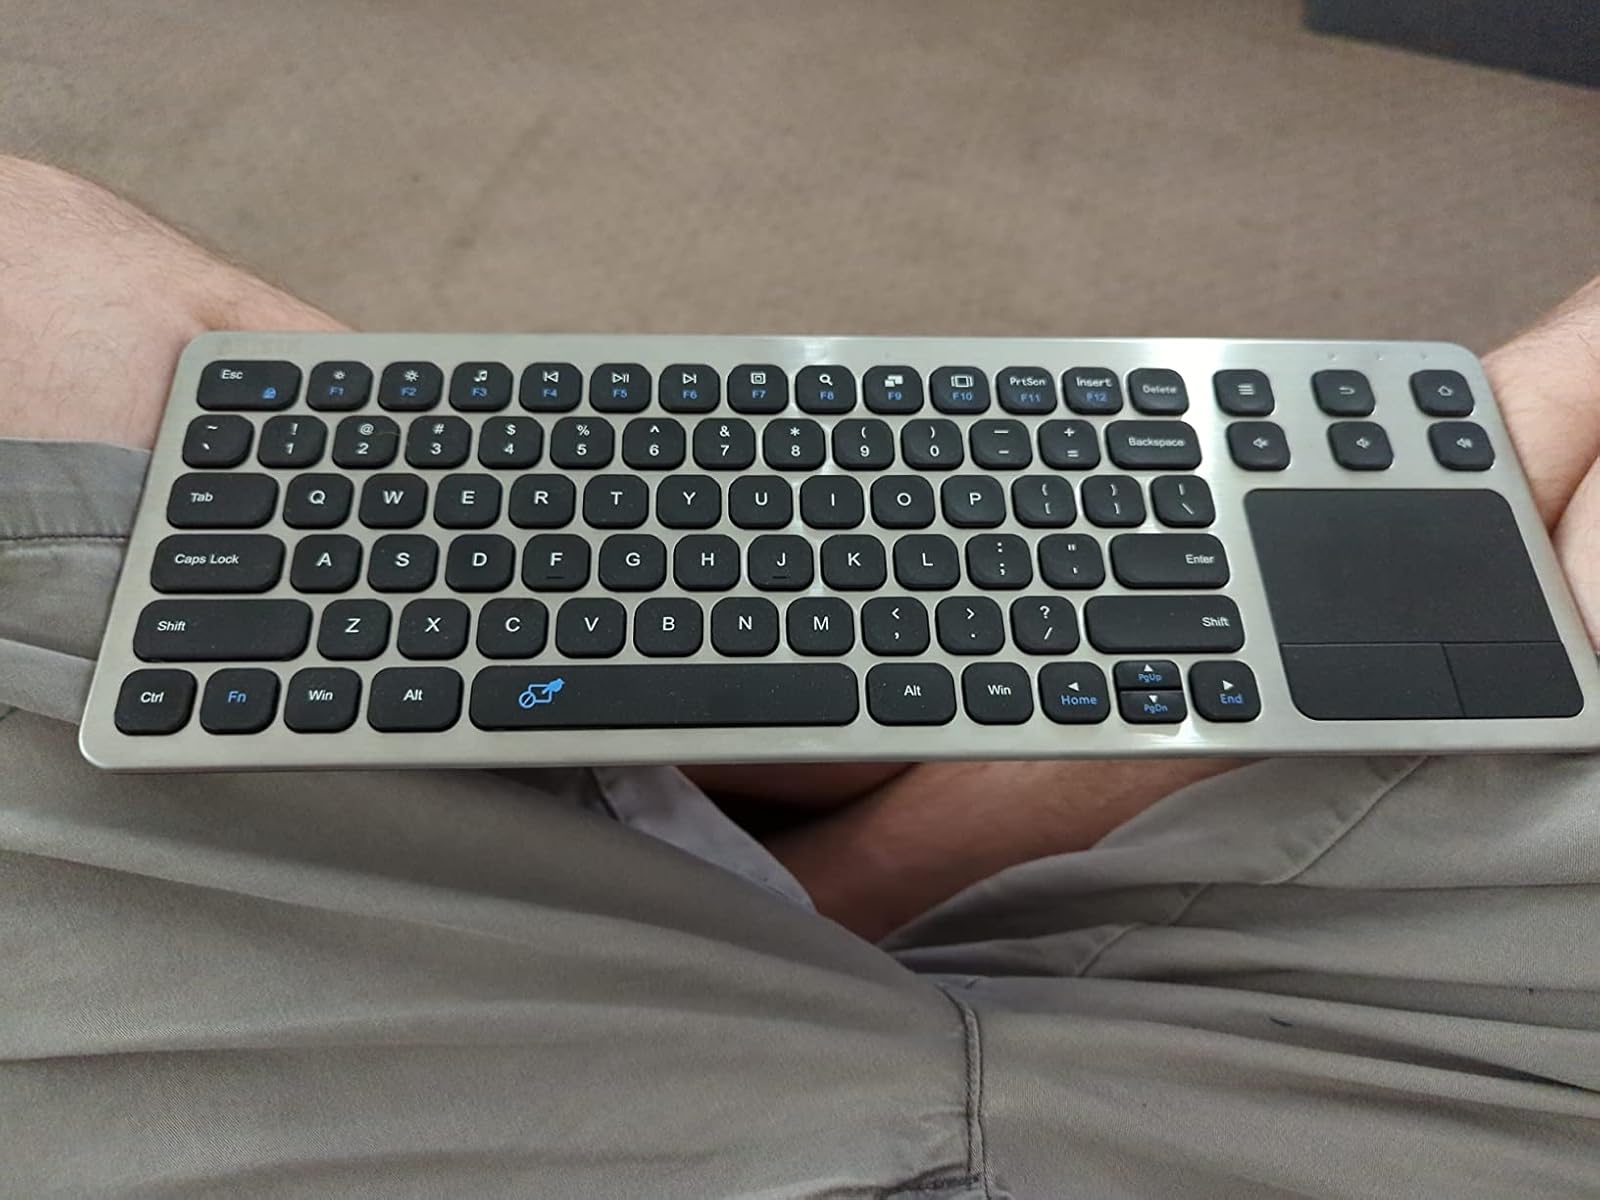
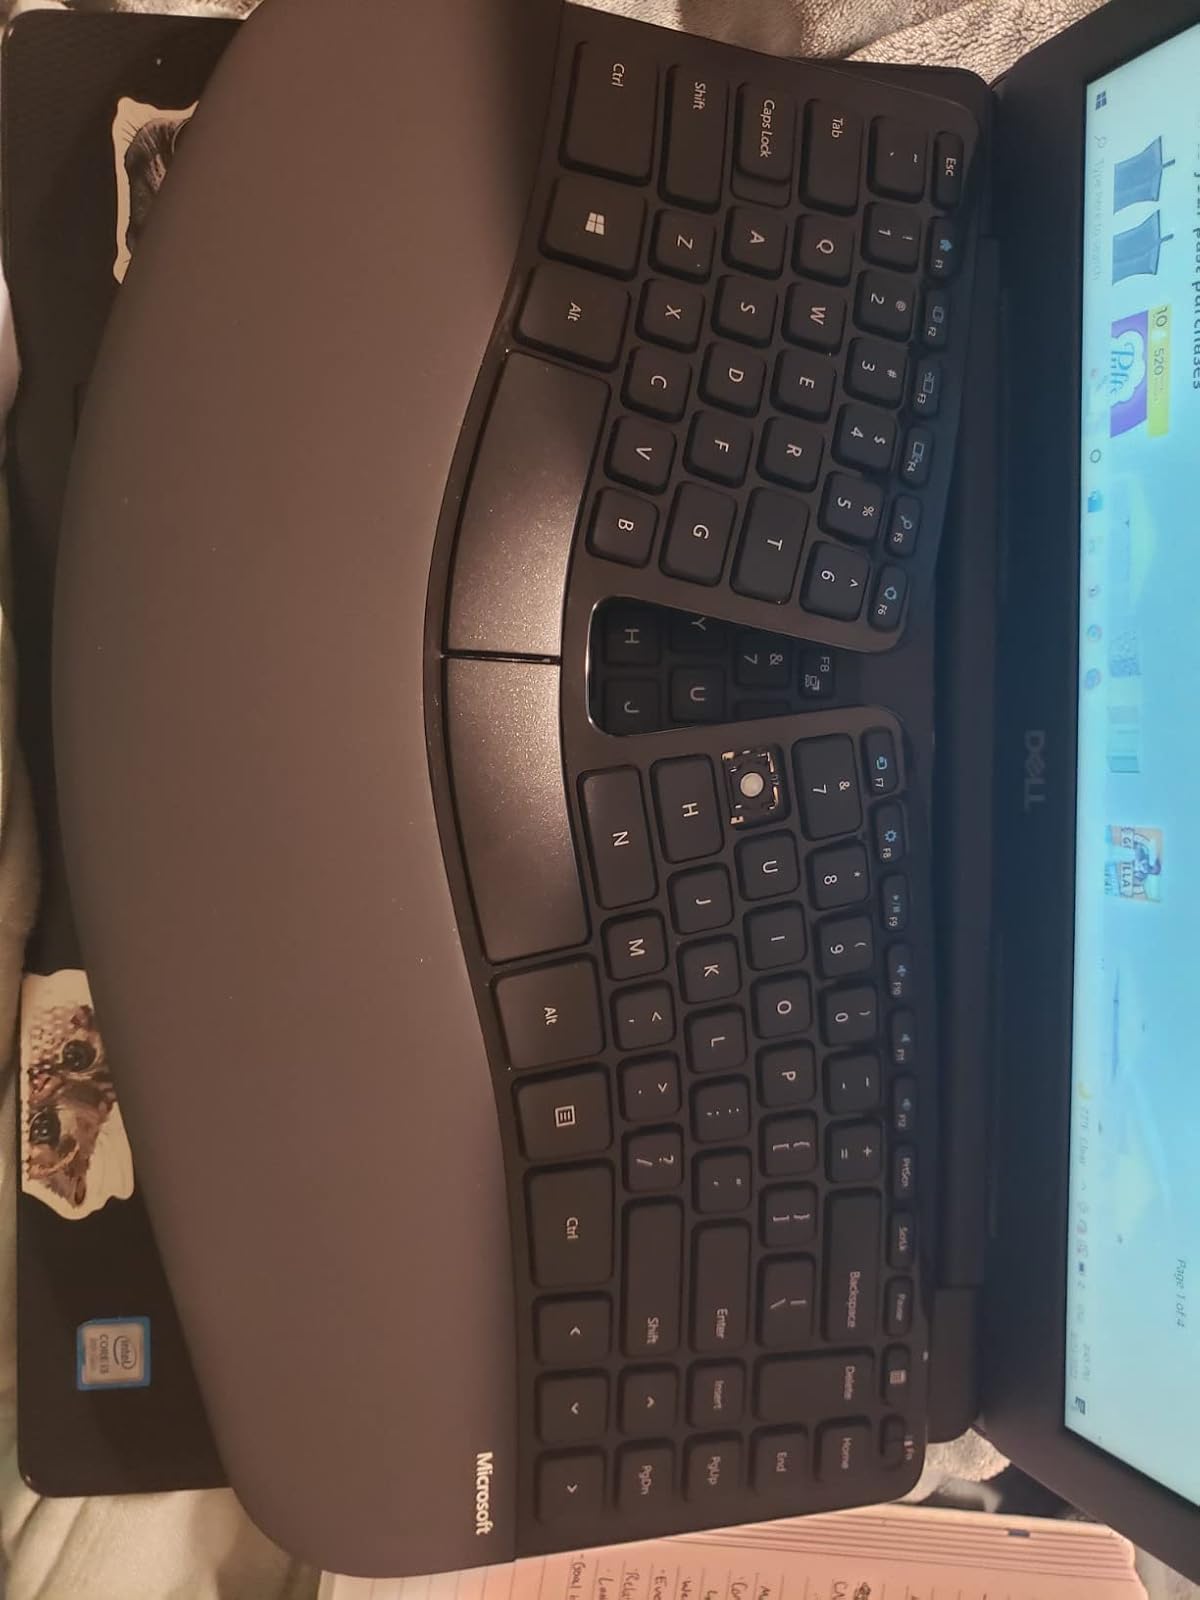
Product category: keyboard
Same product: no